DYTC-FM

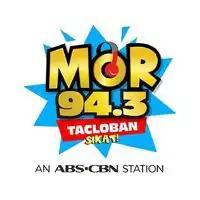
MOR 94.3's logo before May 5 shutdown

DYTC (94.3 FM), broadcasting as MOR 94.3 For Life!, was a radio station in Tacloban owned and operated by ABS-CBN Corporation. Its studio is located at the ABS-CBN Broadcasting Center, 5th Floor, Uytingkoc Bldg., Avenida Veteranos St., Tacloban.